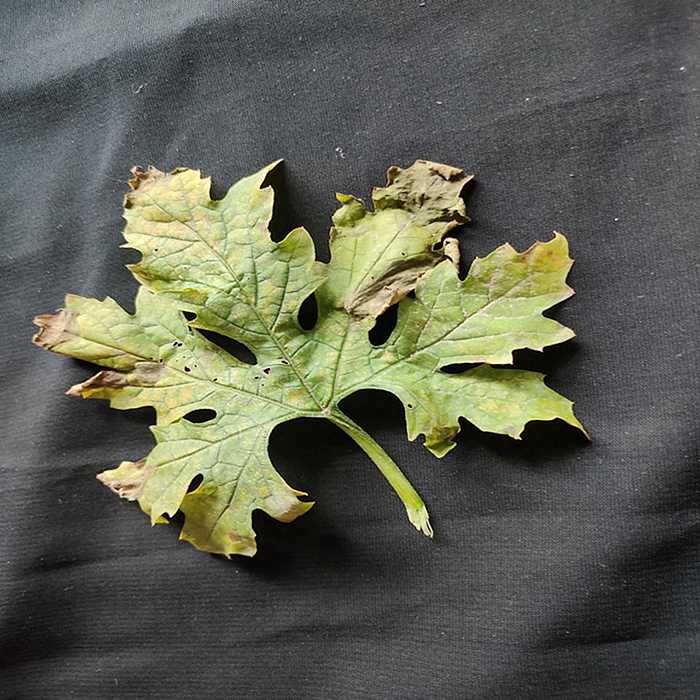
Plant: Bitter Gourd
Label: Fusarium wilt